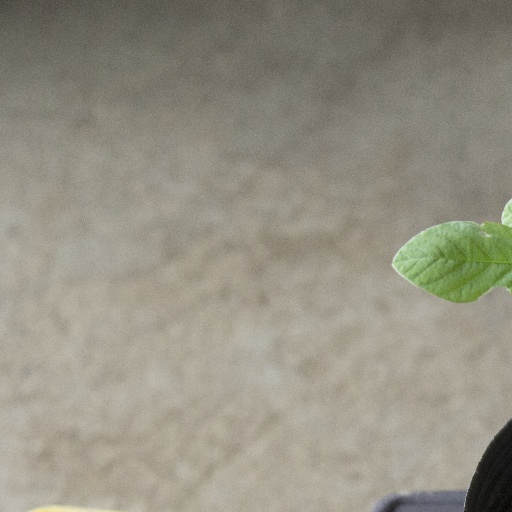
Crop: soybean